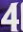
Number: 4